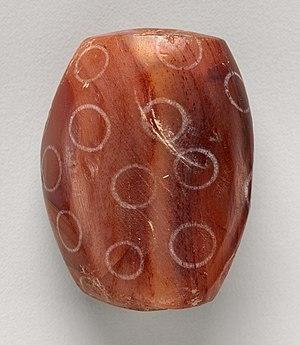
La civilisation de la vallée de l'Indus, ou civilisation harappéenne, du nom de la ville antique de Harappa, est une civilisation de l'Âge du bronze, dont le territoire s'étendait autour de la vallée du fleuve Indus, dans l'ouest du sous-continent indien. Ses traits caractéristiques se développent durant une période dite « mature », qui va d'environ 2600 av. J.-C. à 1900 av. J.-C., mais plus largement les phases associées à cette civilisation vont au moins de la fin du IVᵉ millénaire av. J.‑C. au début du IIᵉ millénaire av. J.‑C.